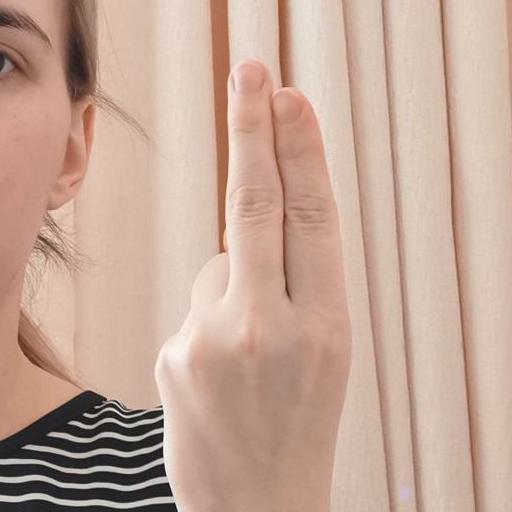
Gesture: two_up_inverted